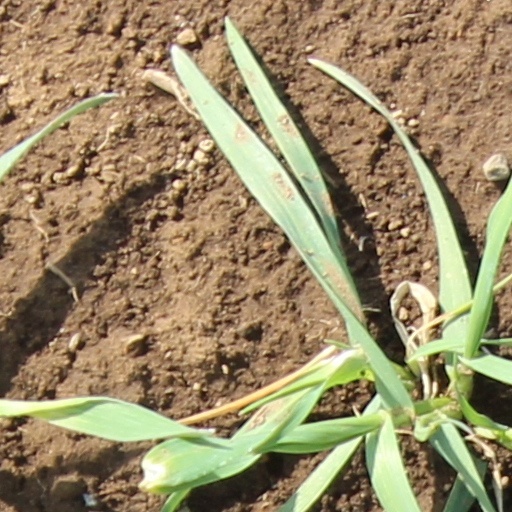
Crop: wheat